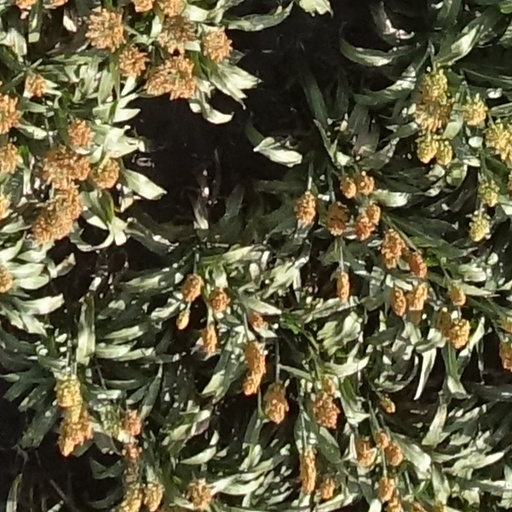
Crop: sorghum